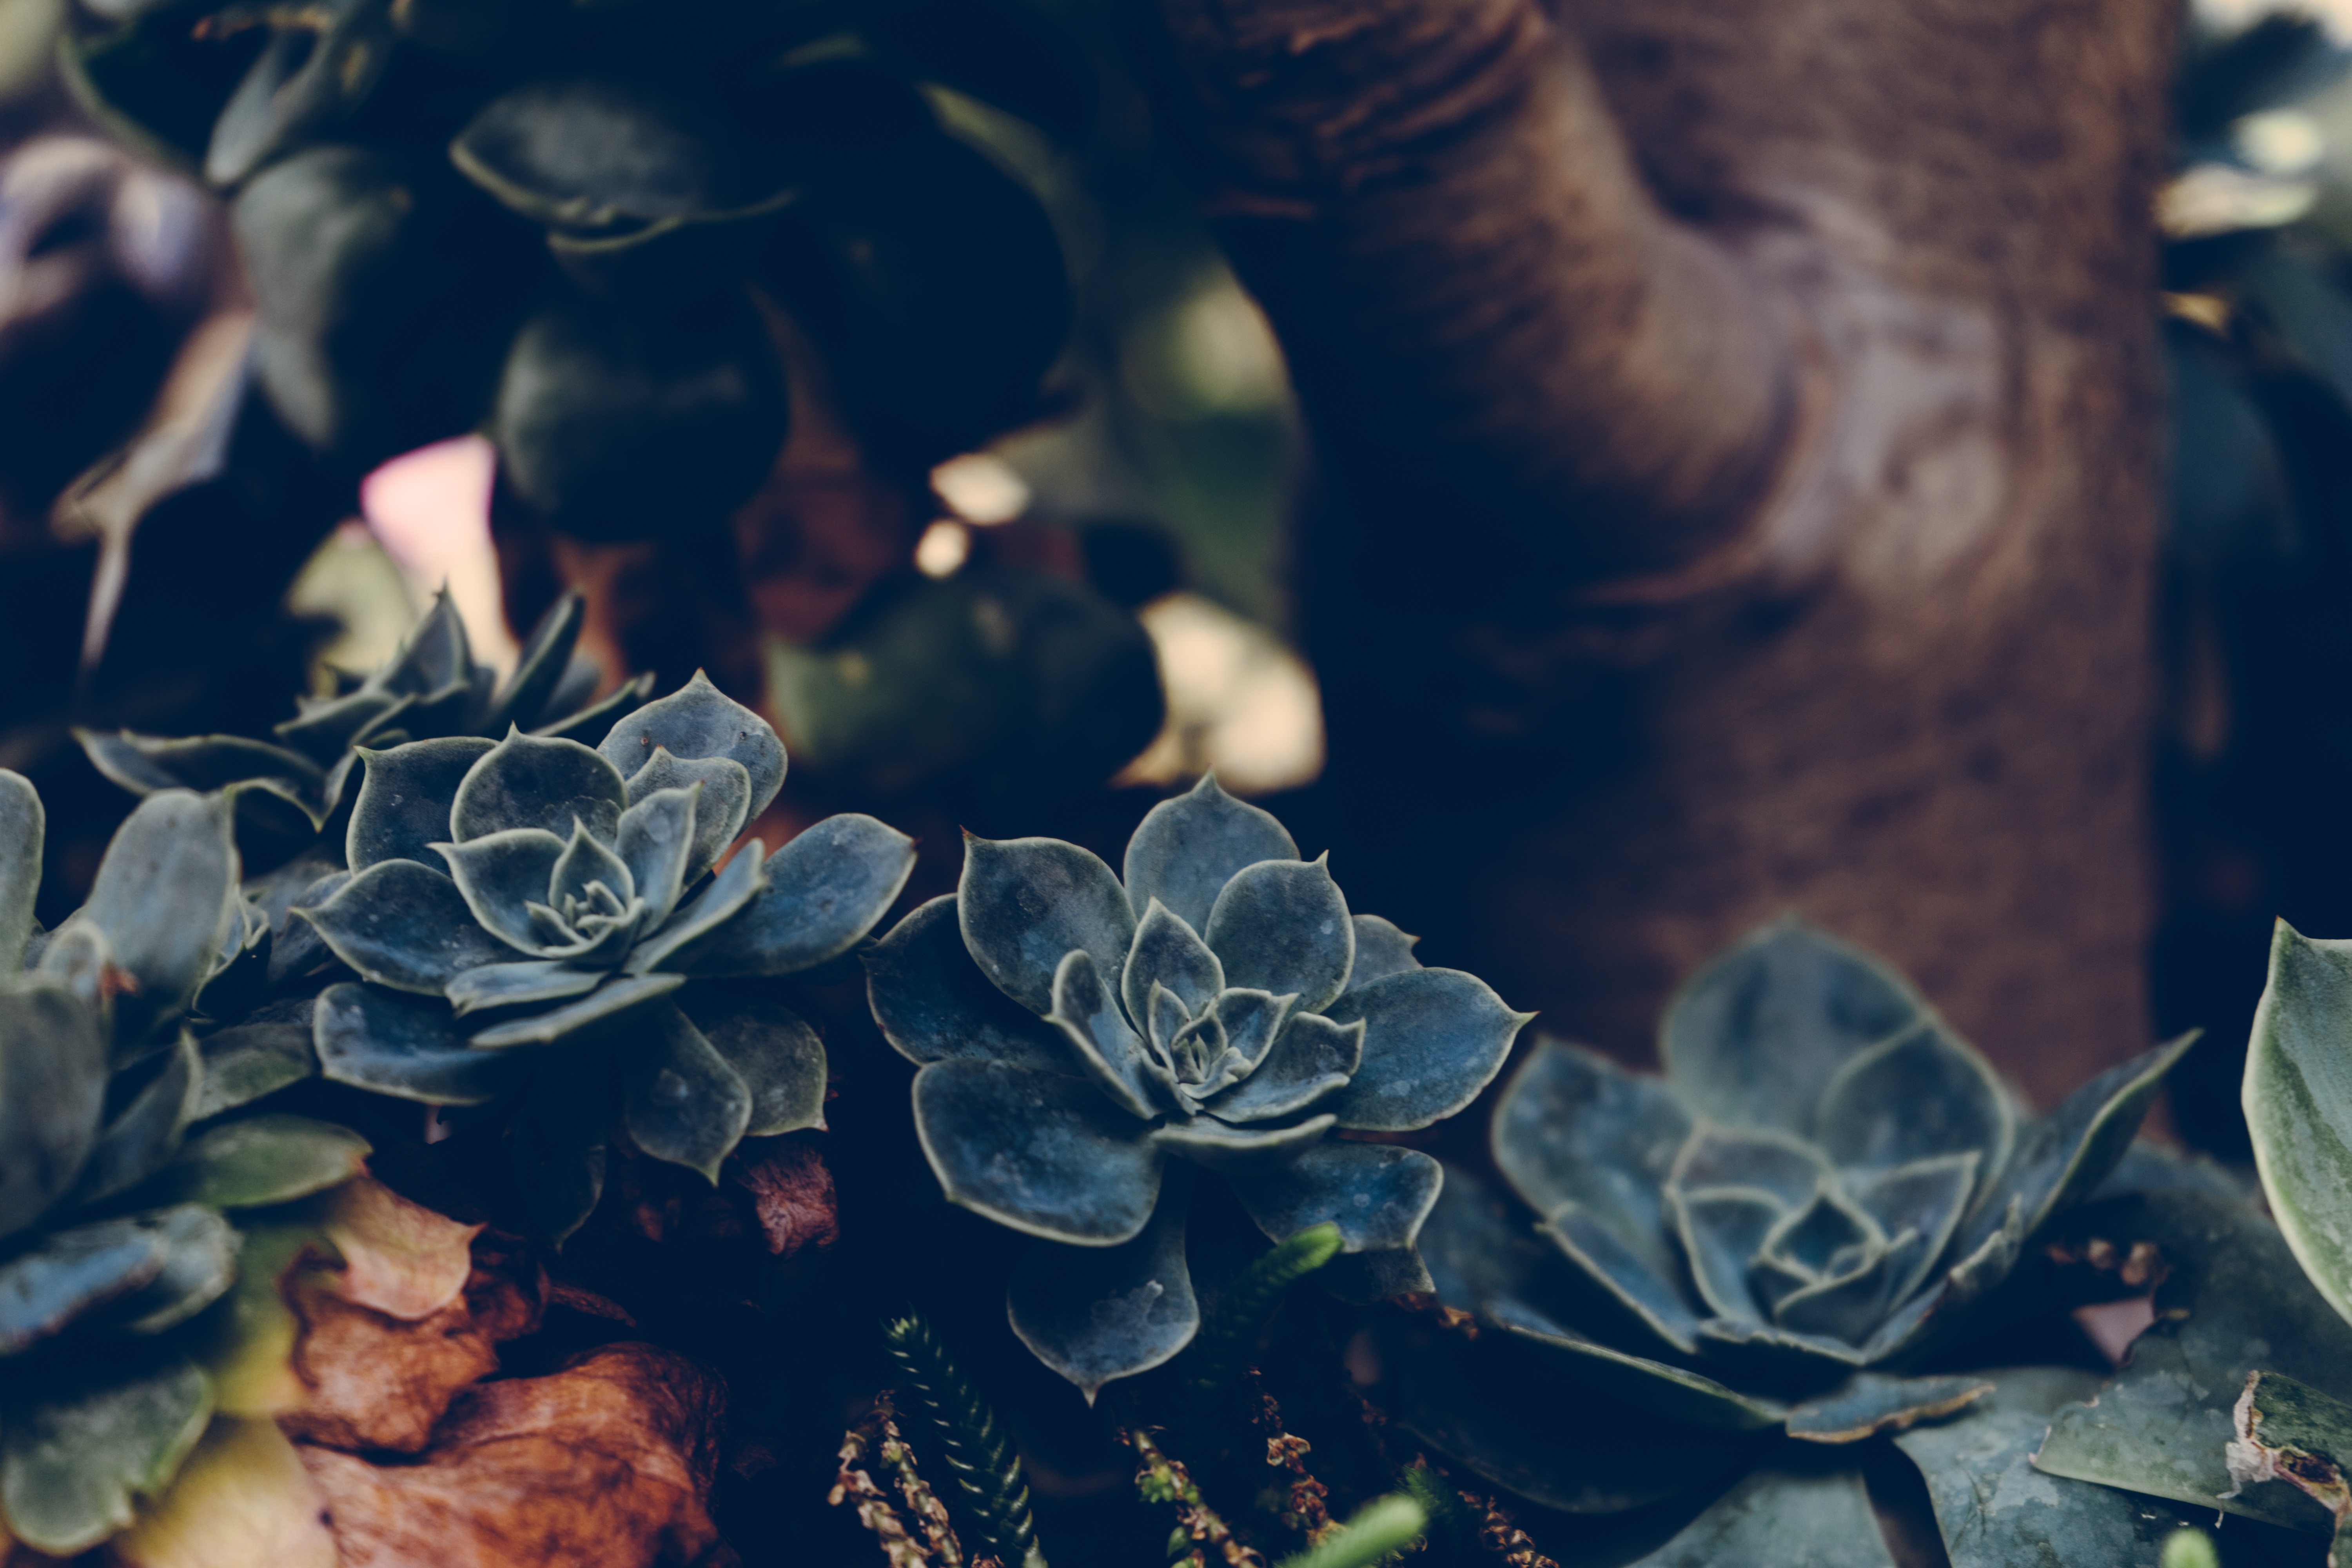
tree, plant, photography, sunlight, leaf, flower, petal, spring, color, autumn, botany, blue, garden, flora, season, botanical, close up, succulents, macro photography